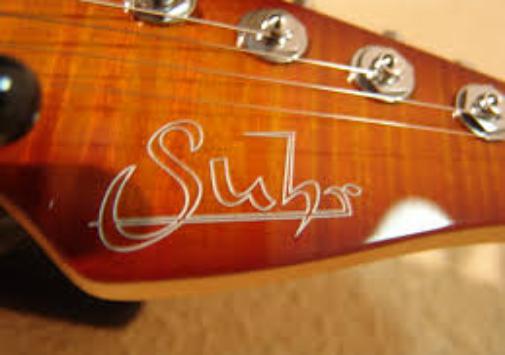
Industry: Leisure